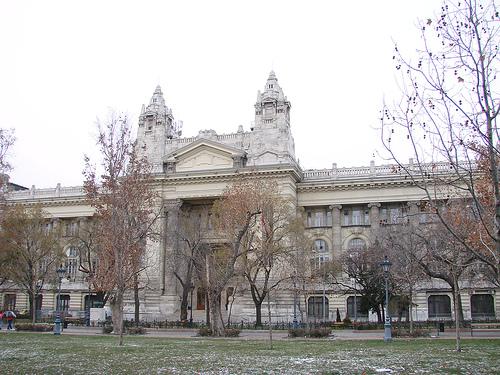
Weather: snow or frosty